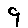
Label: 9